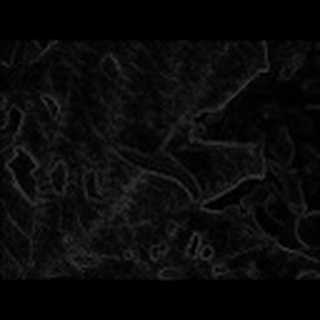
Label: cotton_army_worm